Carthage (municipality)

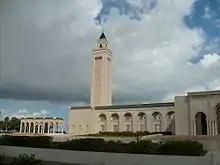
Malik ibn Anas mosque (southern facade, 2008 photograph)

The office of mayor was held by Chedli Klibi from 1963 to 1990, by Fouad Mebazaa from 1995 to 1998 and by Sami Tarzi from 2003 to 2011, and by Azedine Beschaouch from 2011.